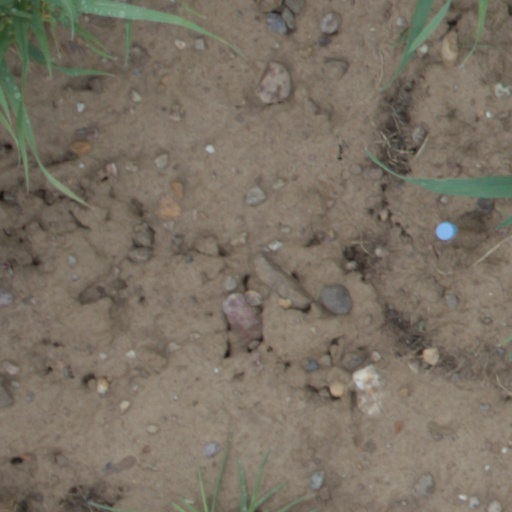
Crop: wheat